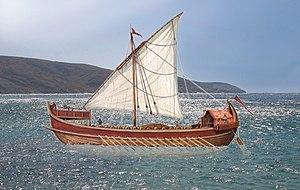
La marine byzantine constitue la composante maritime des forces armées de l’Empire byzantin. Héritière de la marine romaine, elle continua d’ailleurs à en porter le nom, puisque « byzantin, byzantine » est un adjectif tardif, donné a posteriori par Jérôme Wolf en 1557 ; les « Byzantins » se considéraient comme Romains. Cependant, la marine byzantine joue un rôle beaucoup plus déterminant dans la défense et la survie de l’empire. Ainsi, la flotte romaine, bien inférieure en puissance et en prestige aux légions, fait face à peu de menaces maritimes importantes et reste cantonnée à un rôle de police, tandis que la mer est en revanche vitale pour l’existence de l’Empire byzantin, ce qui a amené plusieurs historiens à parler d’« empire maritime ».
Un dromon est un navire long, manœuvrant et rapide mû à la rame et voile et employé dans l'Empire byzantin du VIᵉ au XIIᵉ siècle. Ils furent indirectement développés à partir de la trière antique.
Le feu grégeois est un mélange inflammable, brûlant même au contact de l'eau, employé, dans l'Antiquité et au Moyen Âge, pour la fabrication d'engins incendiaires utilisés au cours des sièges et des combats navals. Son invention est datée de la fin du VIIᵉ siècle et est attribuée à Callinicus d'Héliopolis, un architecte réfugié à Constantinople. Les Byzantins l'employèrent généralement lors des batailles navales avec des effets dévastateurs pour la marine adverse. Cela leur procura un avantage technologique qui contribua à leur faire remporter plusieurs victoires décisives, notamment lors des deux sièges de Constantinople par les Arabes, ce qui permit d'assurer la survie de l'empire.